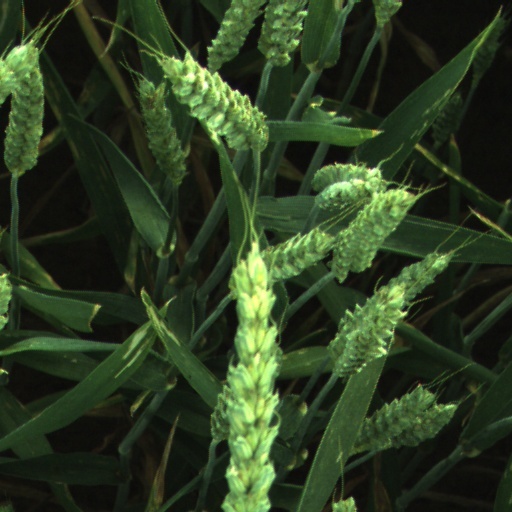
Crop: wheat